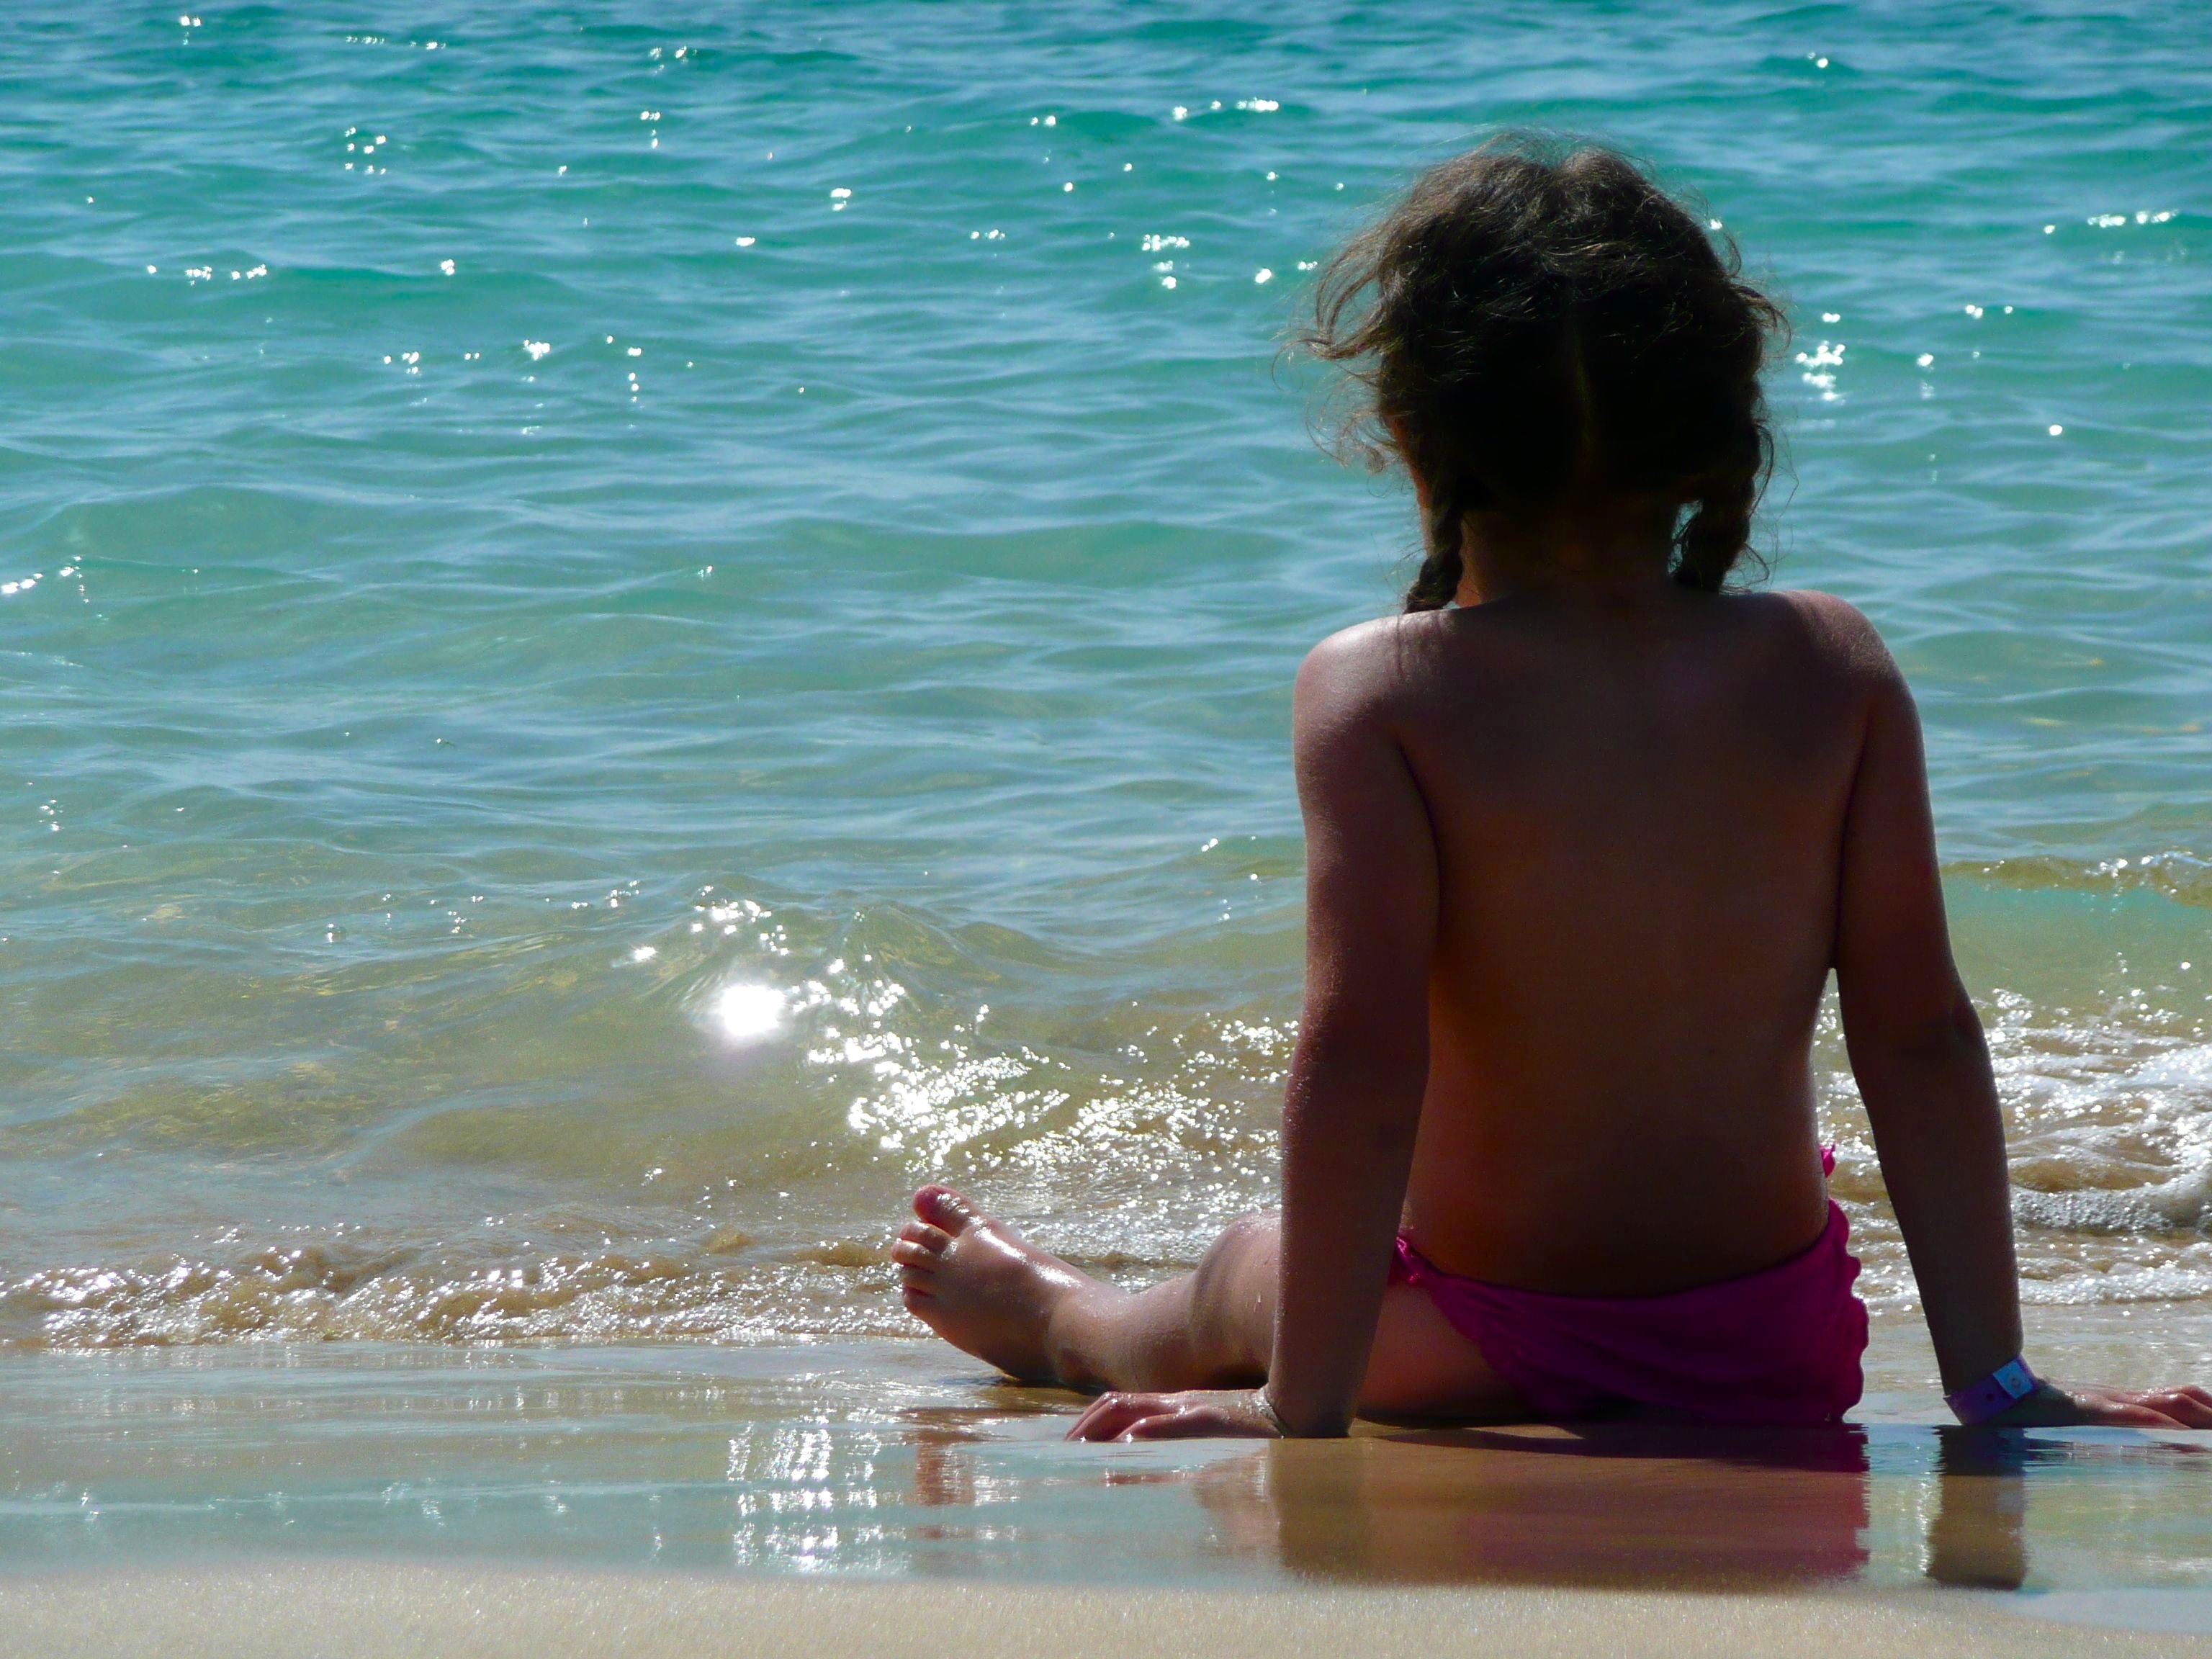
beach, sea, water, ocean, girl, woman, sunlight, wave, vacation, leg, sitting, children, beauty, little girl, interaction, shoulders, human positions, human action, physical fitness